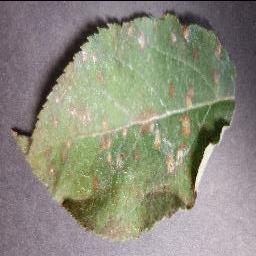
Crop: apple
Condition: cedar_rust